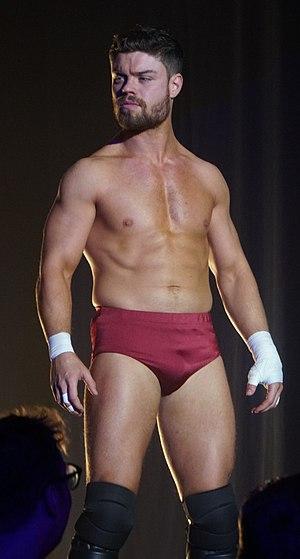
Jordan Devlin, est un catcheur irlandais. Il travaille actuellement pour la World Wrestling Entertainment dans la division britannique NXT UK, où il est l’actuel champion poids lourd-légers de NXT. Il travaille également dans diverses fédérations indépendantes en Europe. Il est actuellement champions du monde par équipes de la Progress Wrestling avec Scotty Davis.